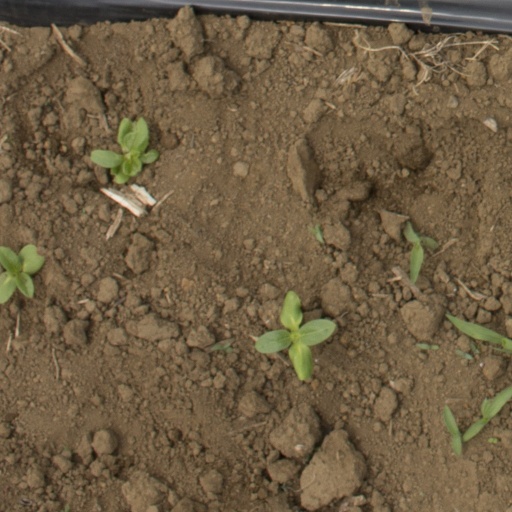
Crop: Jerusalem artichoke